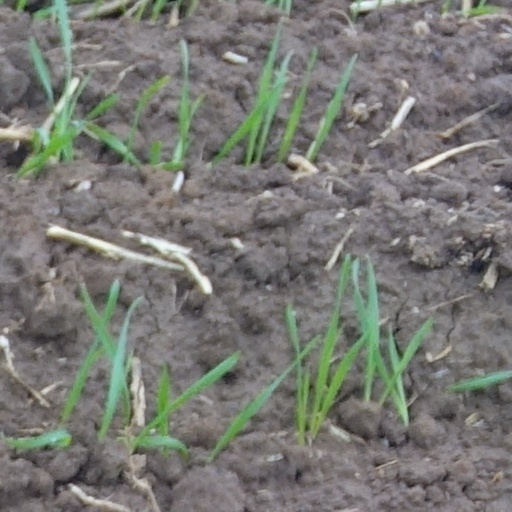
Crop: wheat